Roberto Mangabeira Unger

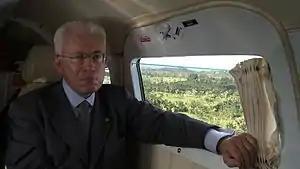
Unger touring the Amazon via small aircraft

Unger served in the administration for two years. On 26 June 2009, President Lula announced Unger would be leaving the government and returning to Harvard University. He later cited personal and political reasons for his early departure.